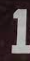
Number: 1